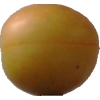
Label: cherry_wax